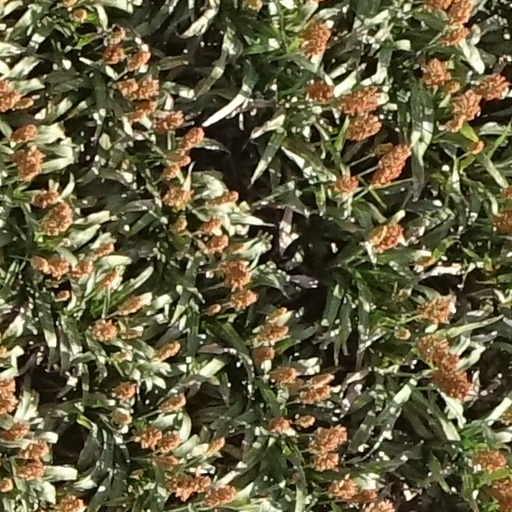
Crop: sorghum